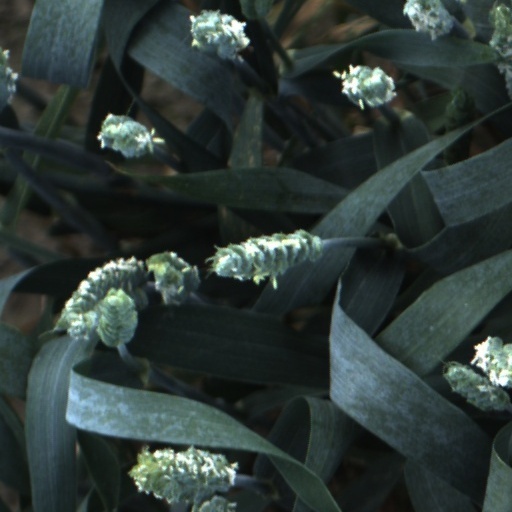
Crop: wheat